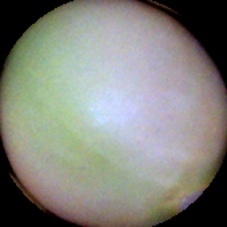
Label: Immature